Sky position (RA, Dec in degrees): 245.379, 14.746
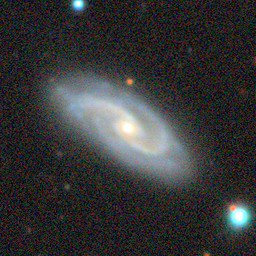
Galaxy morphology: Unbarred Loose Spiral Galaxies